Alexander Dogiel

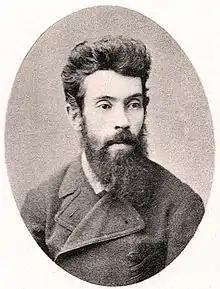
Alexander Dogiel (1852-1922), histologist, embryologist

Alexander Stanislavovich Dogiel or Dogel (1852 in Panevėžys – 1922 in Saint Petersburg), was a Russian histologist and neuroscientist. He contributed to a morphological classification of nerve cells. The cells of Dogiel, bipolar neurons of the spinal ganglia, are named after him.